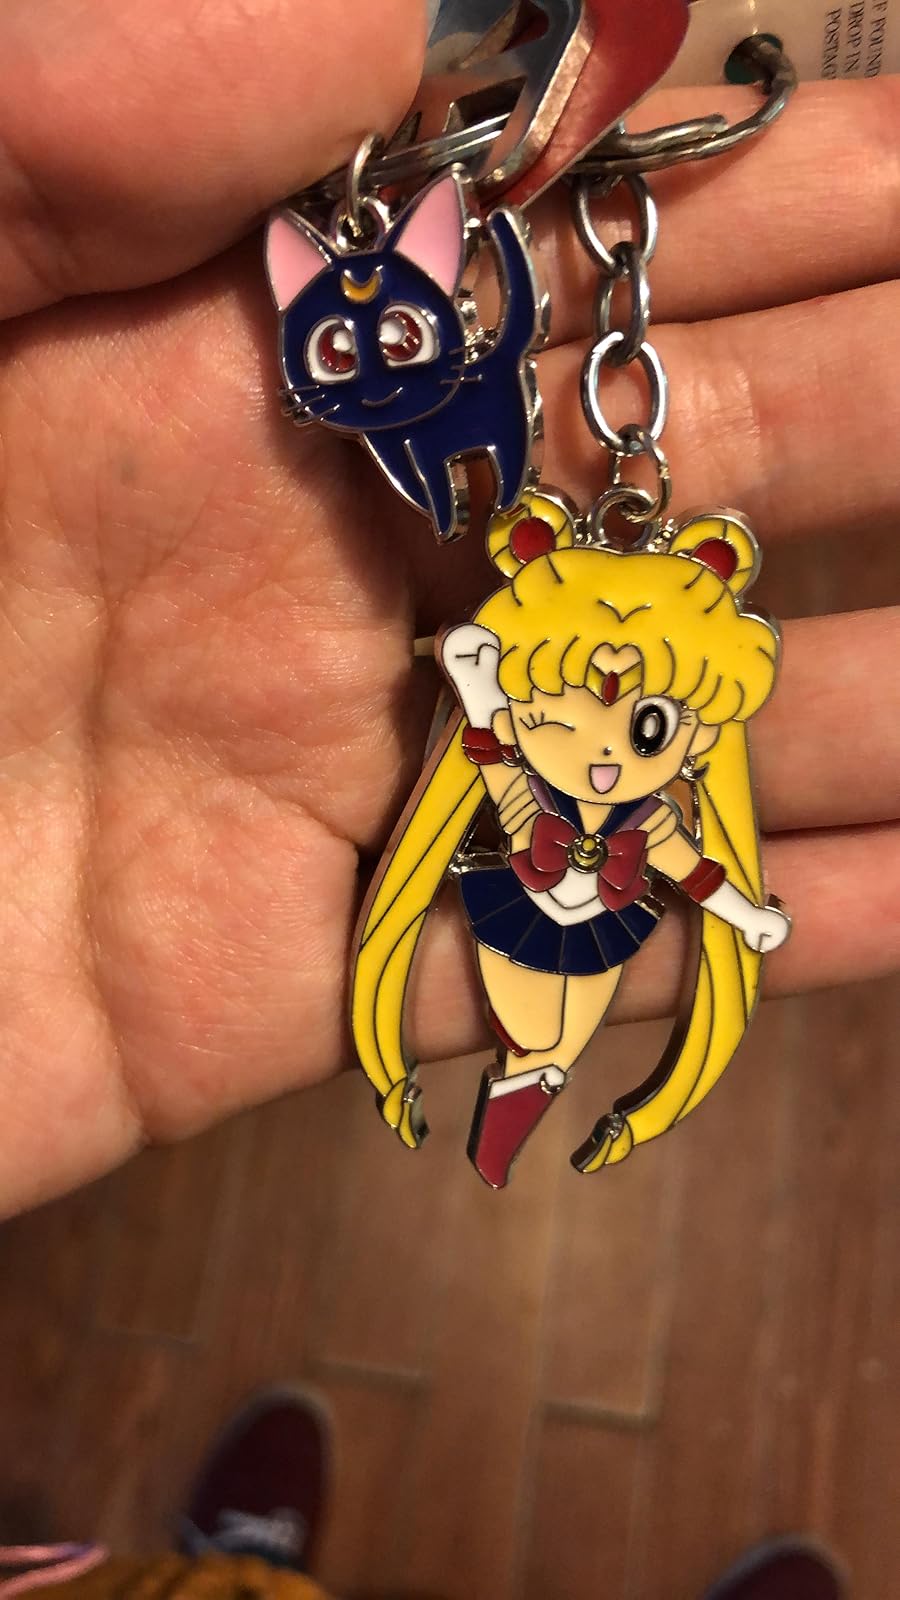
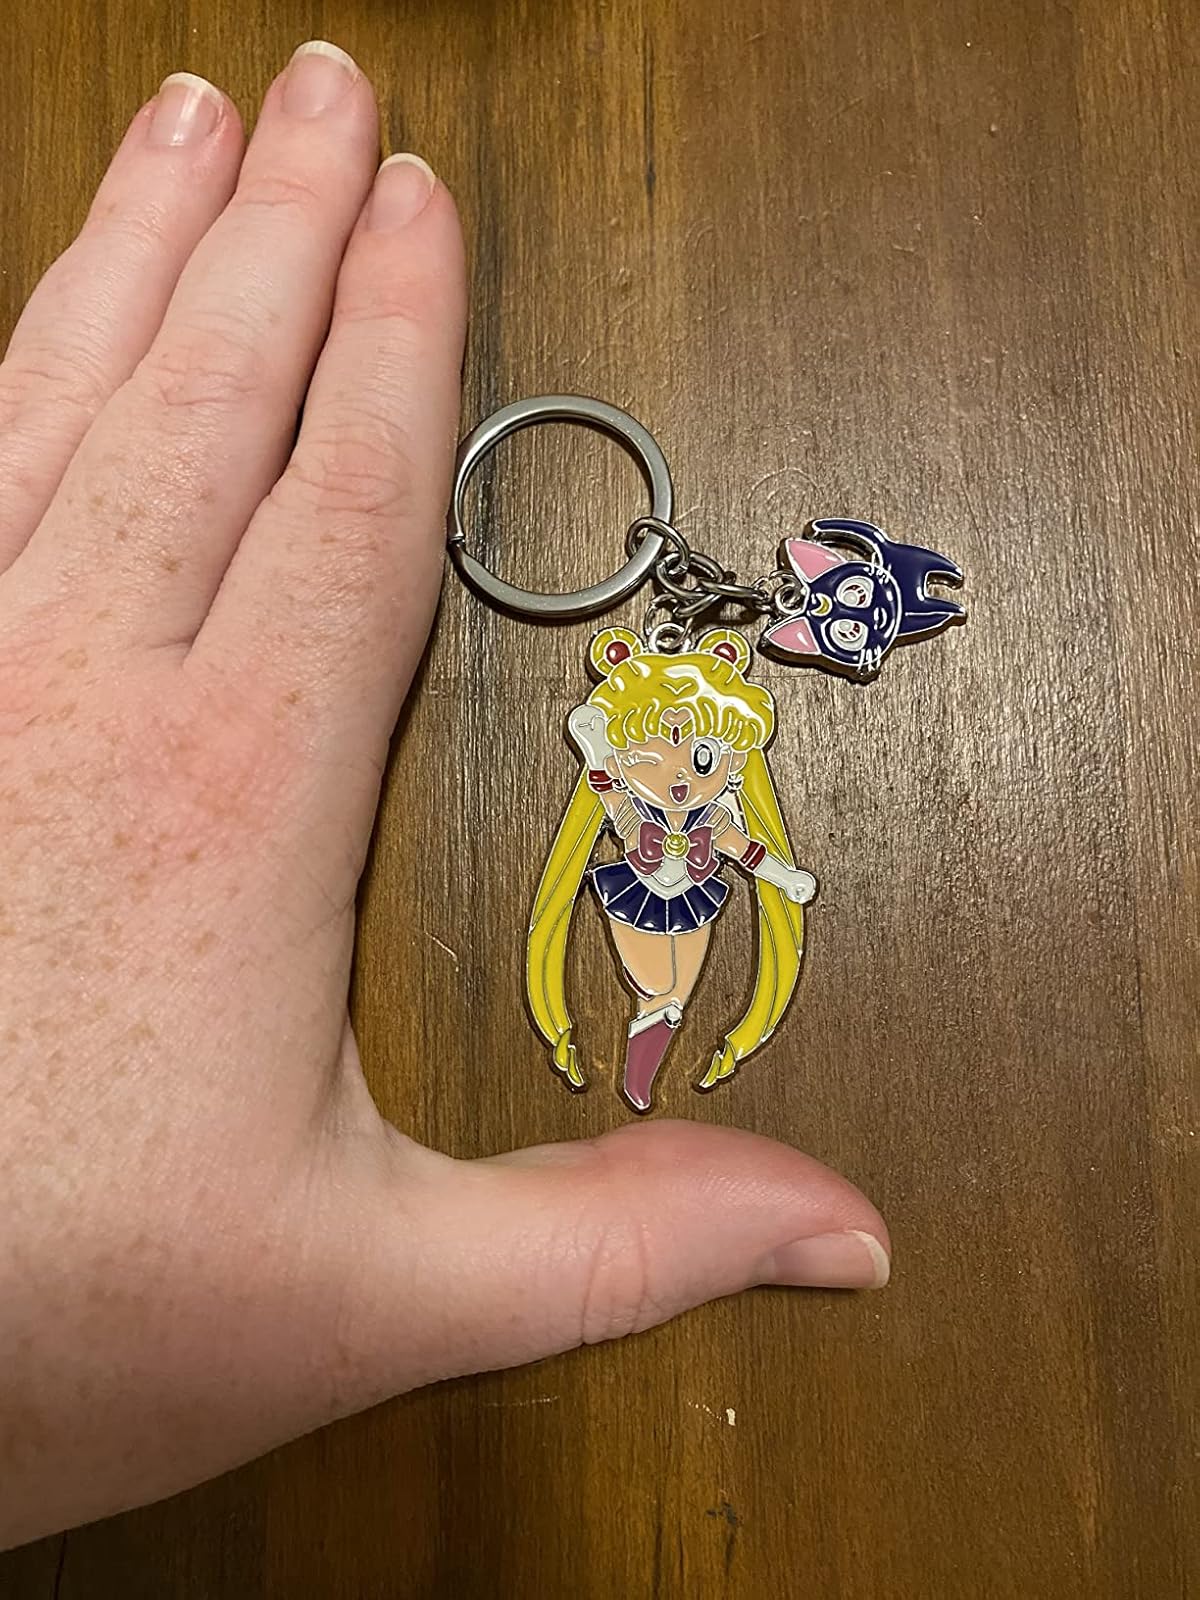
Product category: accessories_keychain
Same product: yes